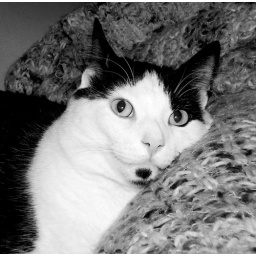
sweet boy in black and white